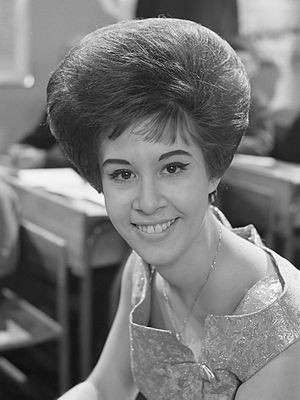
Helen Shapiro
Helen Shapiro, 1963
Helen Shapiro er en sangerinde fra Storbritannien.